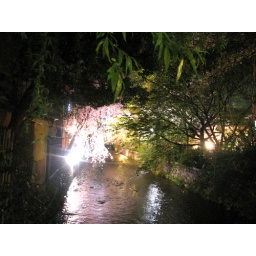
was wandering around gion, lots of tiny lanes, back alleys, even a wooden bridge over a creek